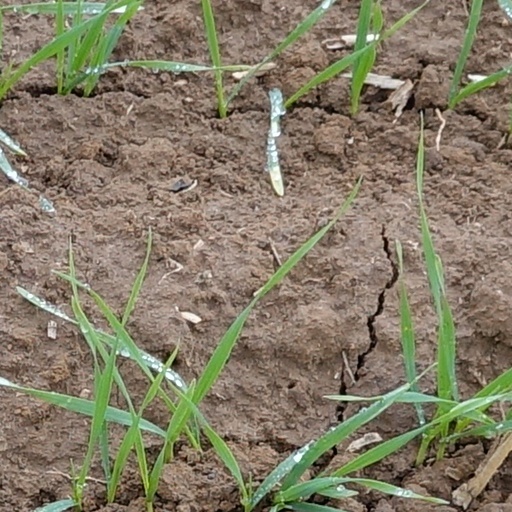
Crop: wheat